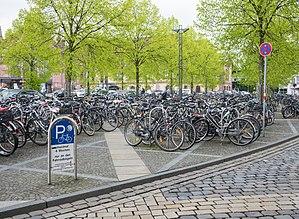
Une bicyclette, ou un vélo, est un véhicule terrestre à propulsion humaine entrant dans la catégorie des cycles et composé de deux roues alignées, qui lui donnent son nom. La force motrice est fournie par son conducteur, en position le plus souvent assise, par l'intermédiaire de deux pédales entraînant la roue arrière par une chaîne à rouleaux.